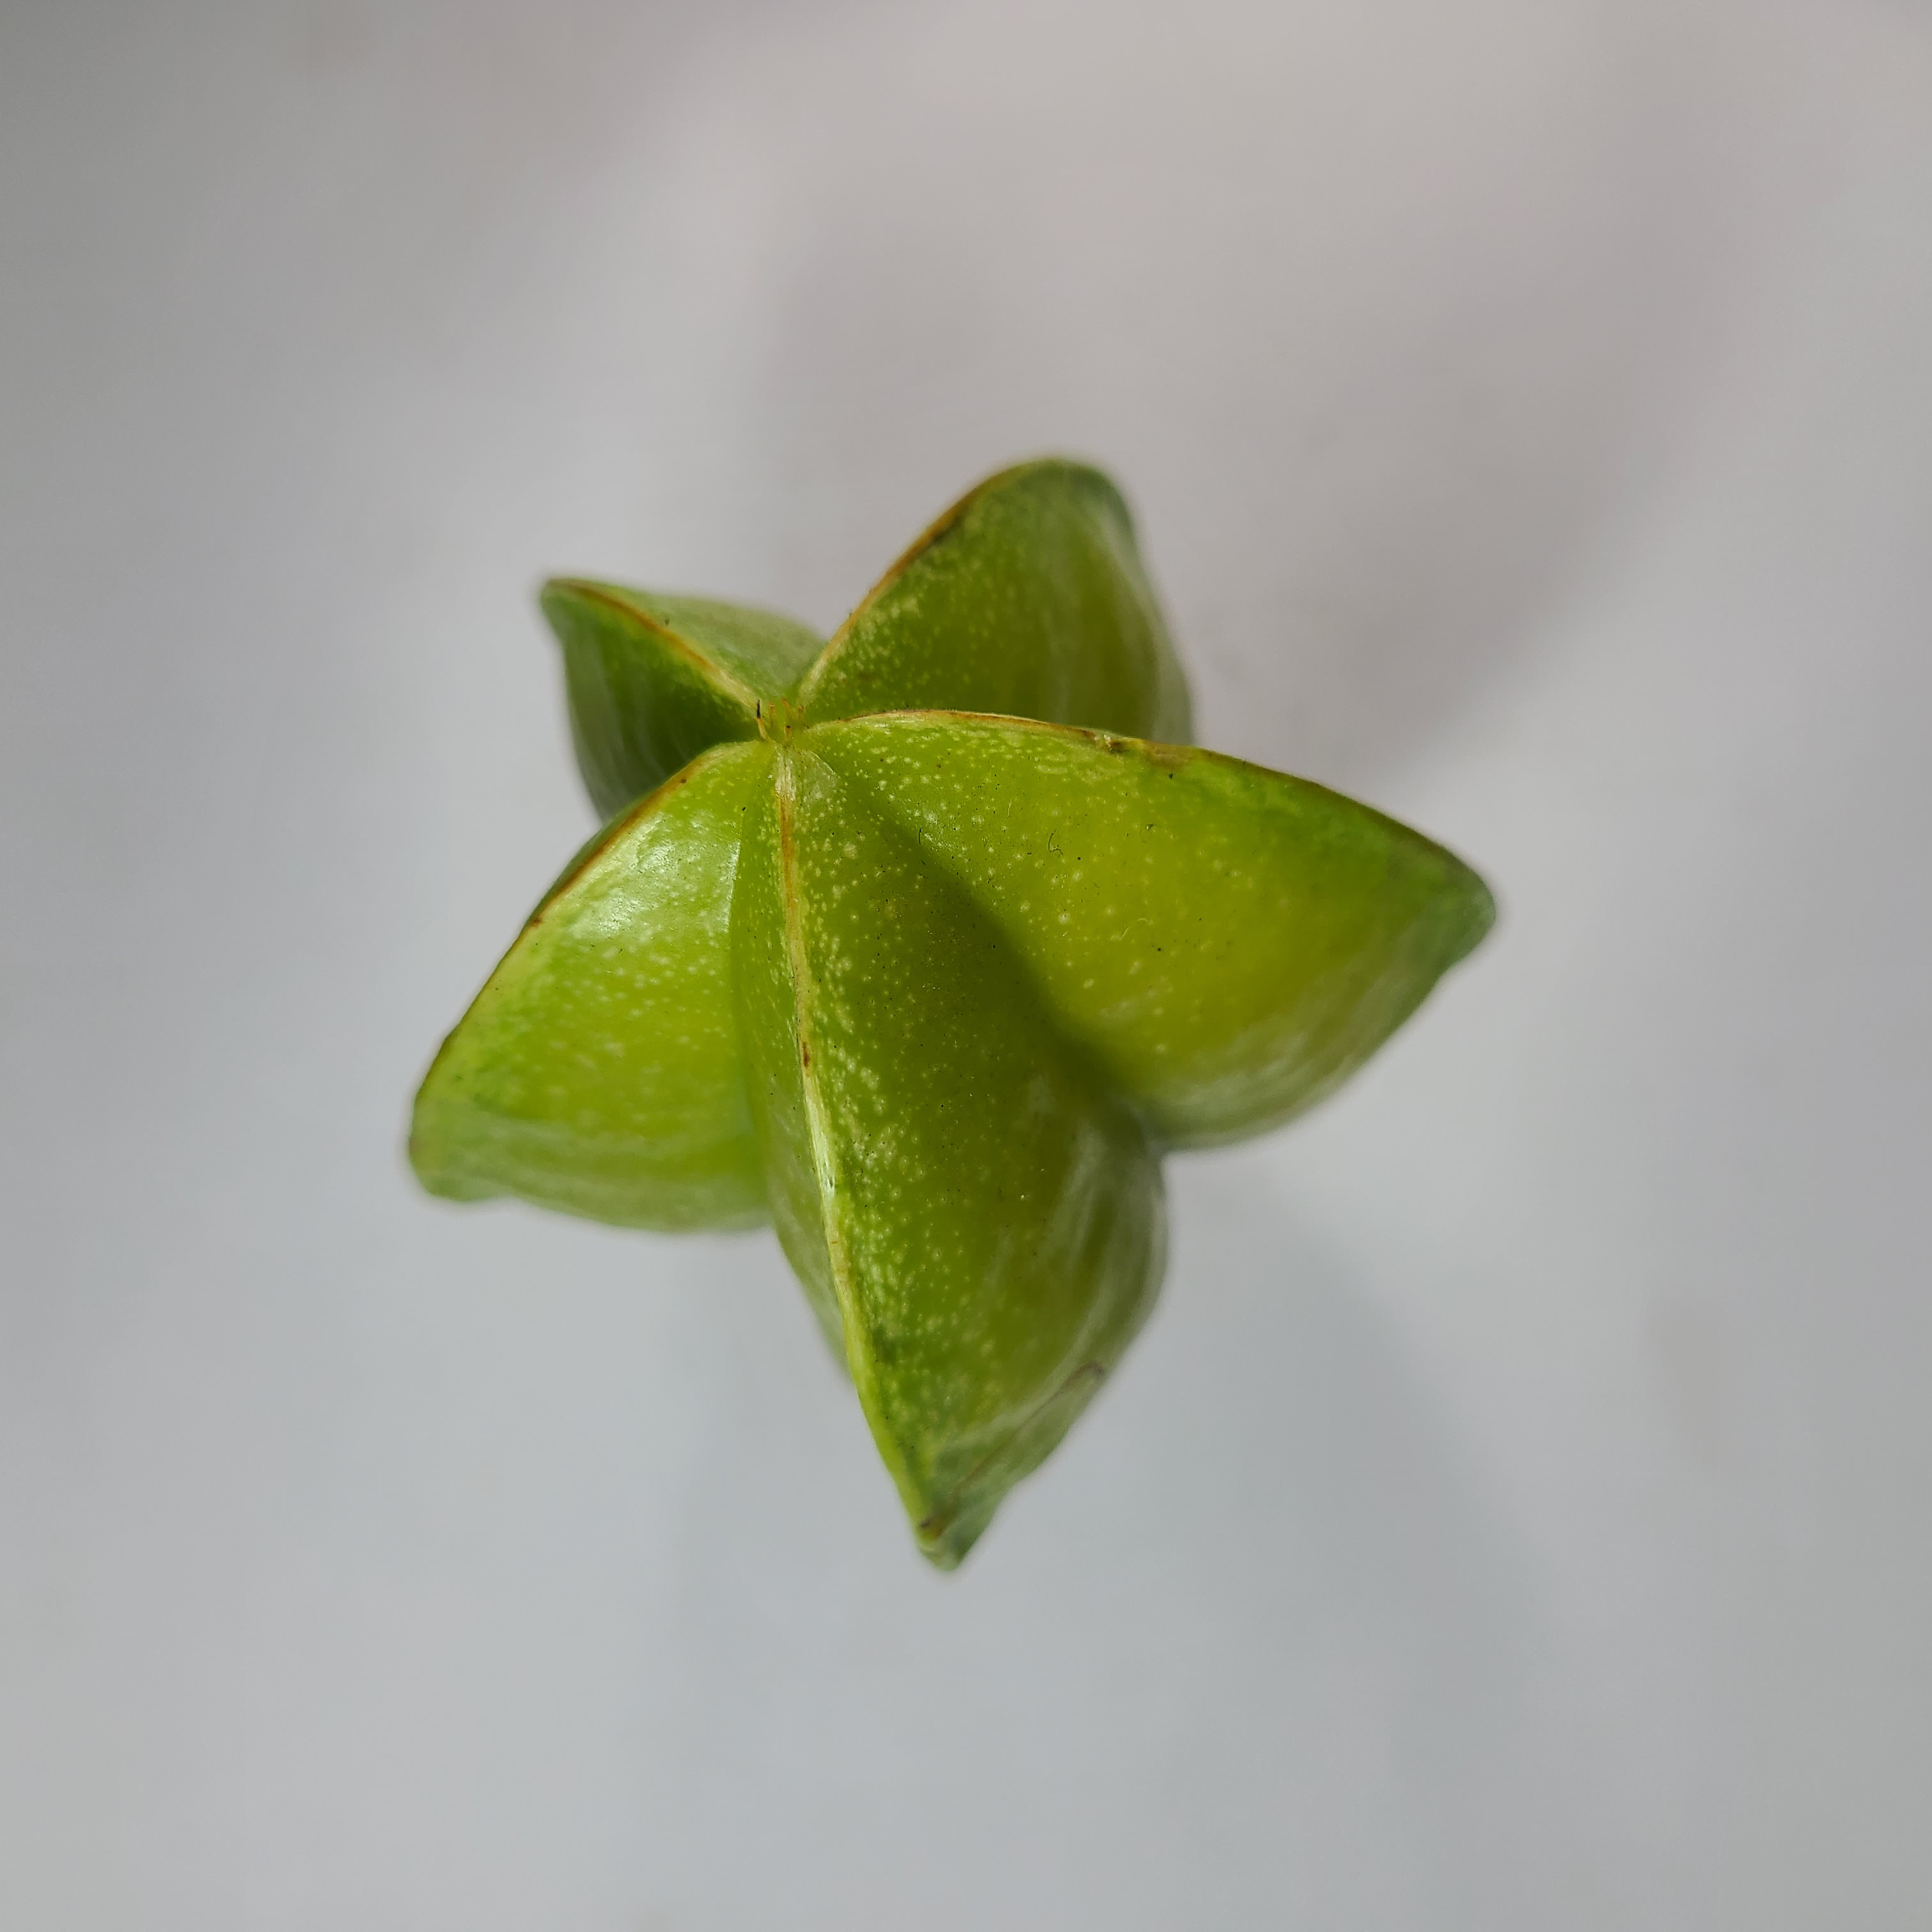
Label: Healthy Fruits